Prometheism

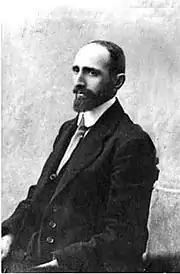
Noe Ramishvili

The growing revolutionary ferment in the Caucasus, especially in Azerbaijan, collaboratively engaged all the Caucasus national elements.